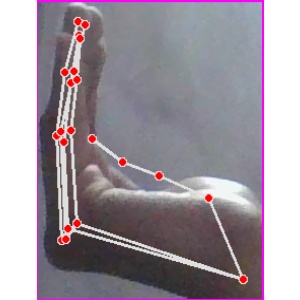
अक्षर: स